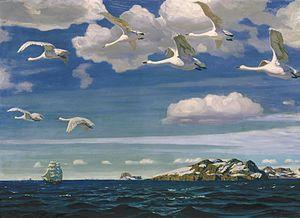
La peinture de paysage en Russie et en URSS débute au début du XIXᵉ siècle et va se développer tout au long du siècle et au siècle suivant. La Russie a toutefois, à l'époque, 40 ans de retard sur l'Europe occidentale dans ce domaine. Après les traditions latines, ce sont les maîtres paysagistes hollandais du XVIIᵉ siècle qui vont jouer un rôle important dans l'évolution de la peinture de paysage en Russie, quand ils seront découverts dans les musées russes, dans les collections privées de Moscou et Saint-Pétersbourg et dans les musées européens que les artistes russes visitent en faisant leur grand tour d'Europe.